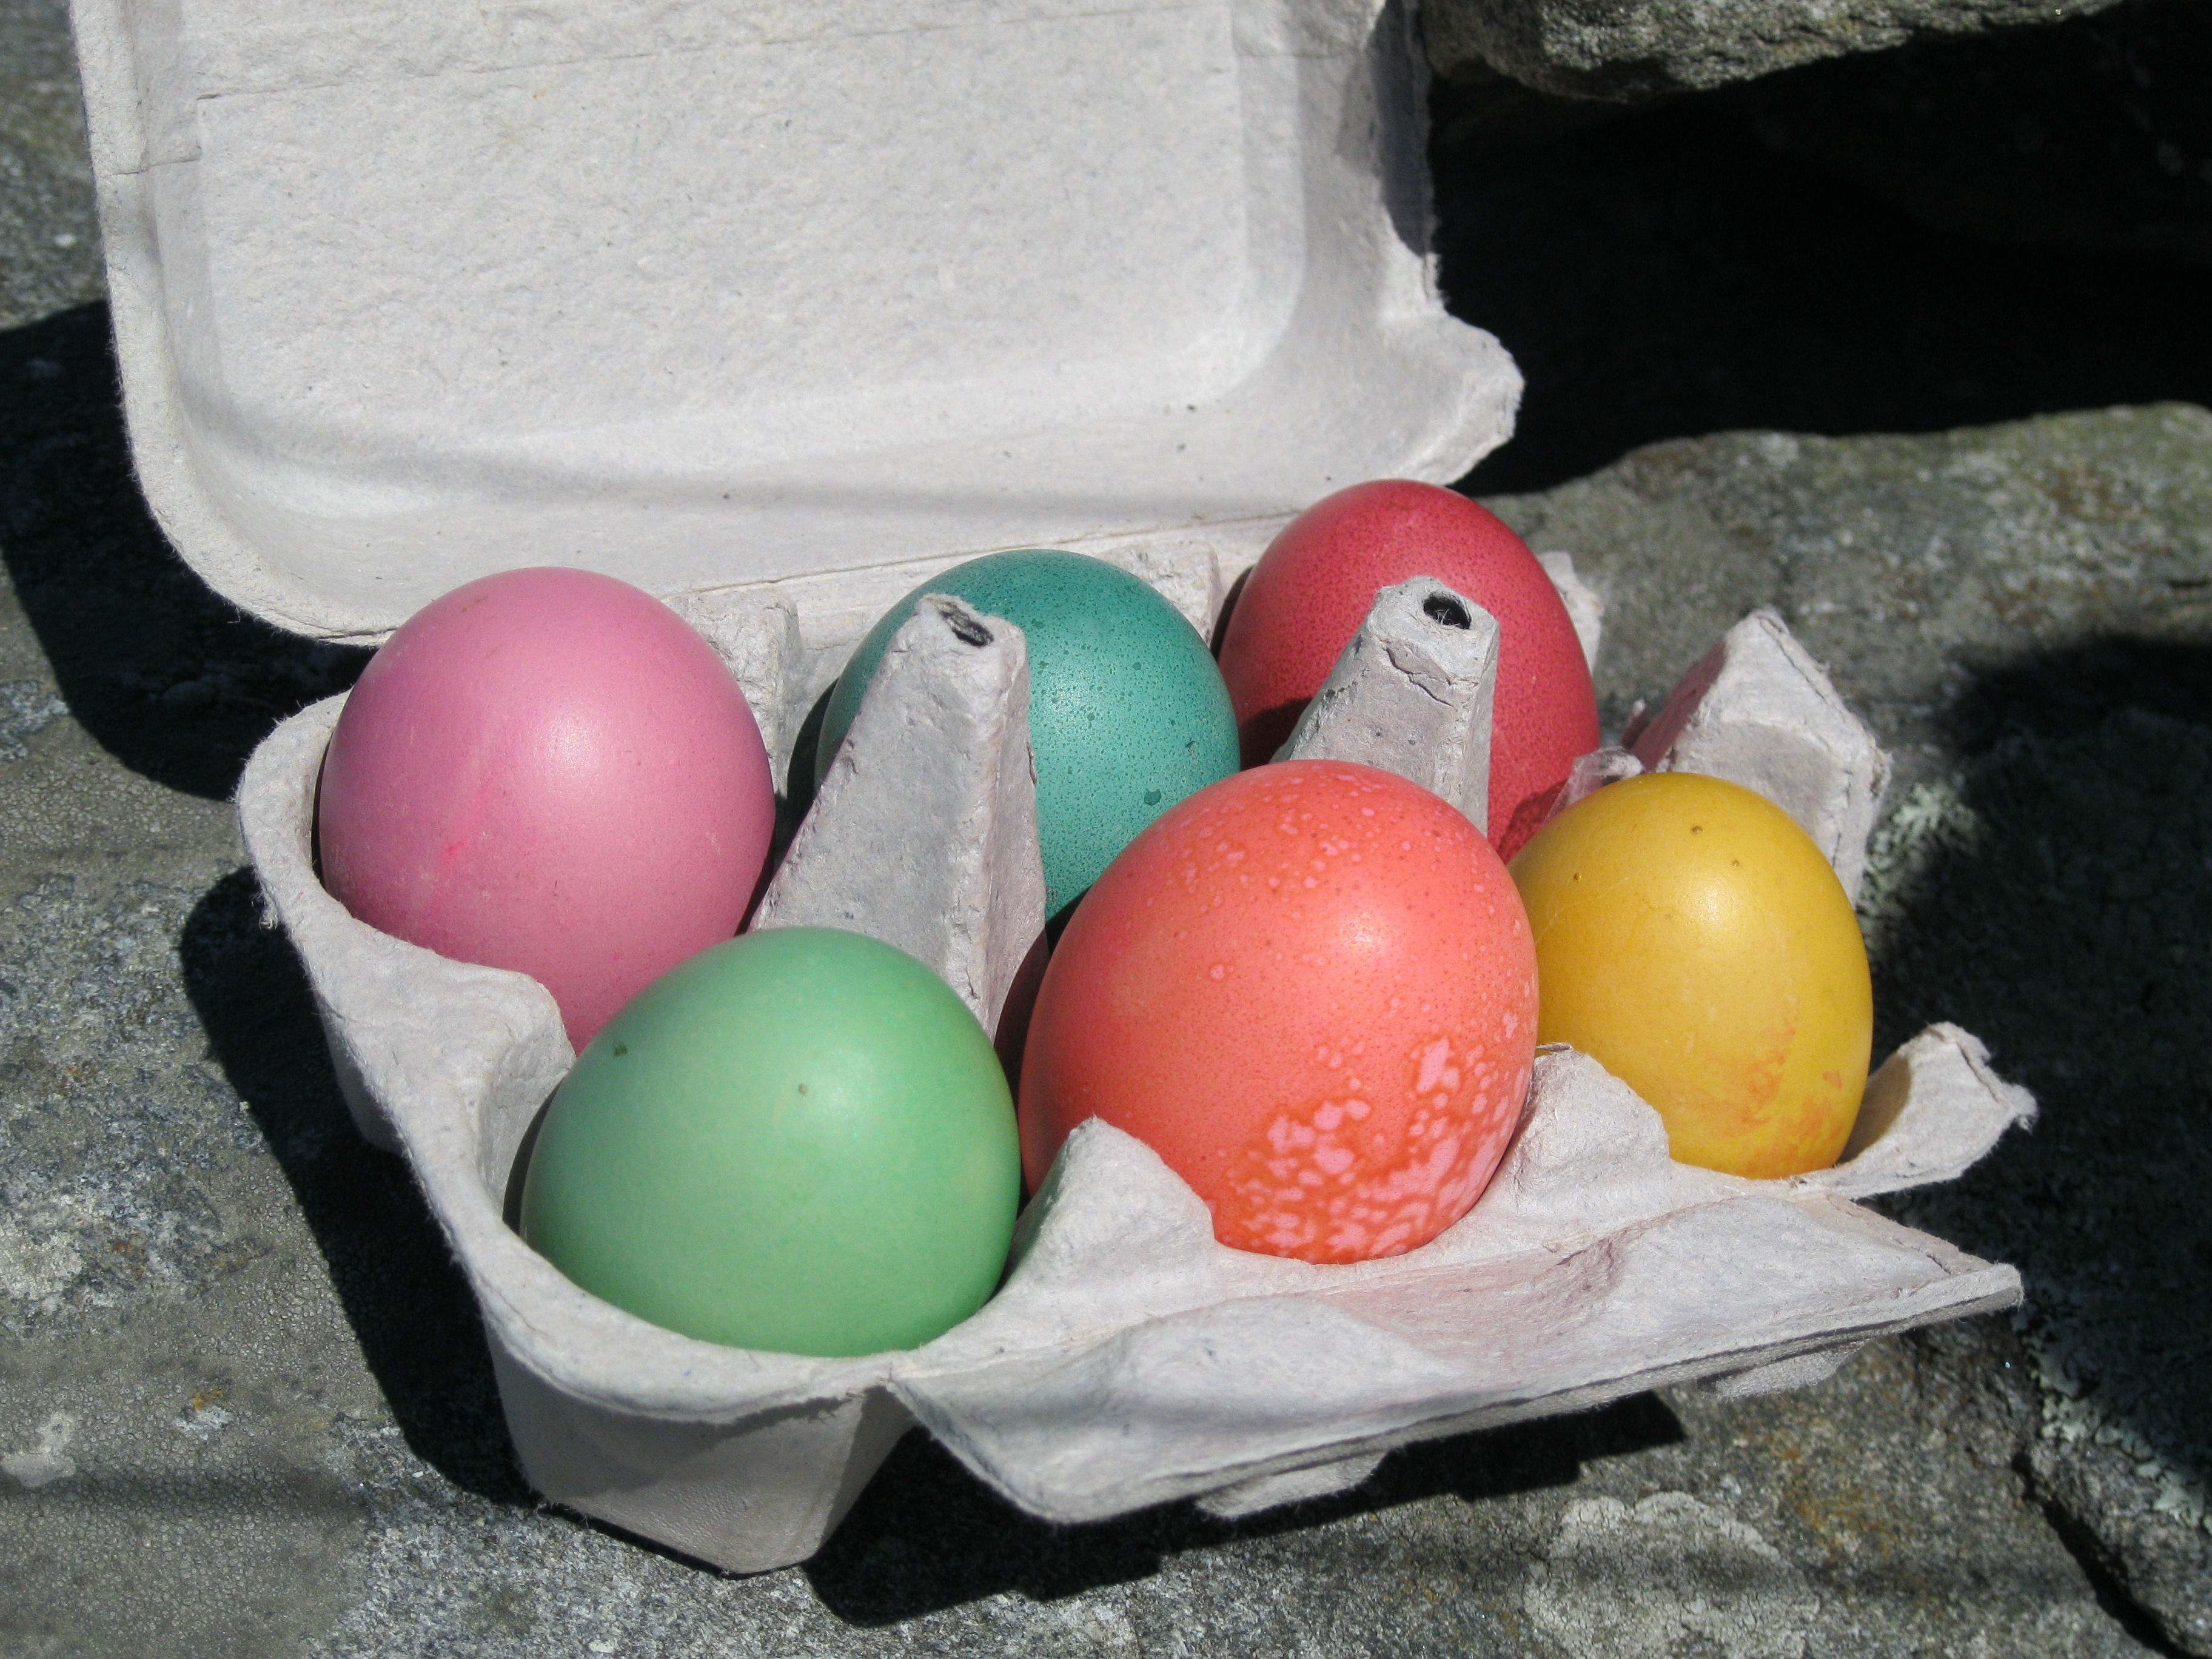
food, spring, egg, holidays, easter, tradition, easter eggs, easter egg, colored eggs, dyed eggs, painted eggs